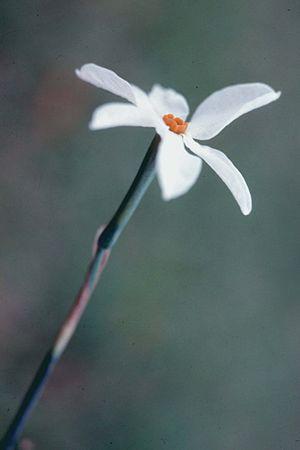
La liste des espèces du genre Narcissus présente les noms d'espèces acceptées au sein du genre Narcissus, qui sont principalement des plantes vivaces à floraison printanière de la famille des Amaryllidaceae.